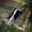
Label: skunk